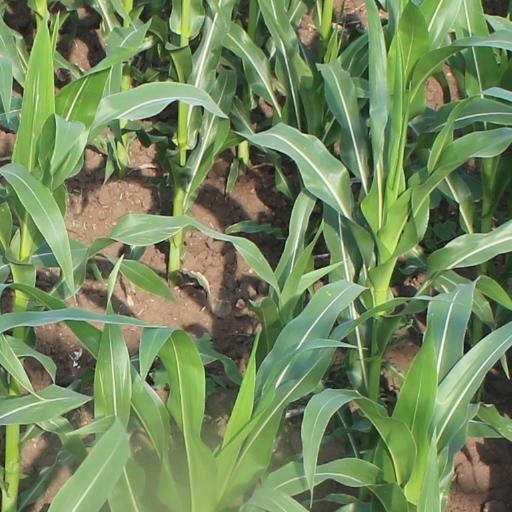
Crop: maize; corn